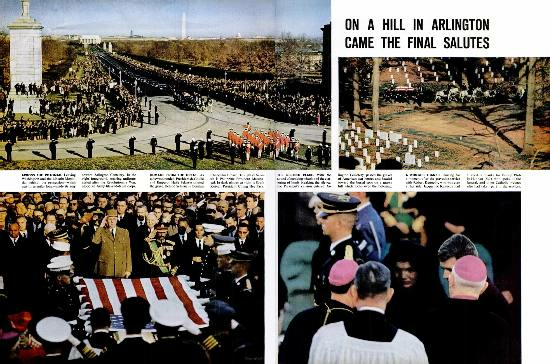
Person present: No